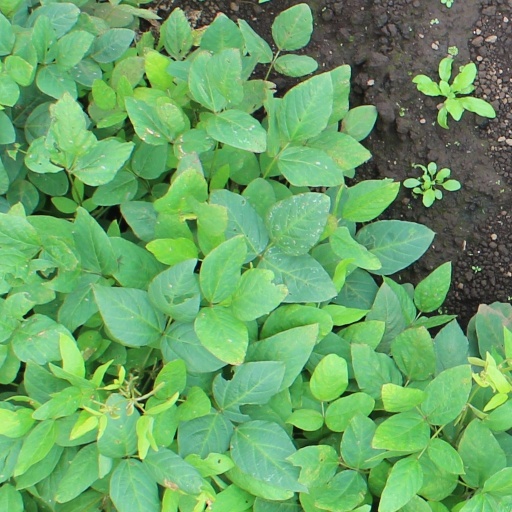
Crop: soybean